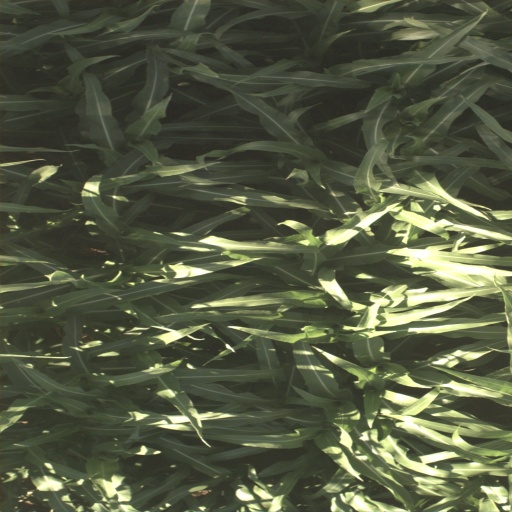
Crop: sorghum